Cora Millet-Robinet

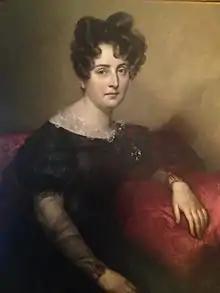
Cora Millet-Robinet around 1830. Portrait by her sister's husband, the genre painter and phrenologist

Cora Millet-Robinet (28 November 1798 – 7 December 1890) was a French agricultural innovator and silk producer. She was the author of a highly popular handbook of farming, household management and cookery, known in English as "The French Country Housewife".